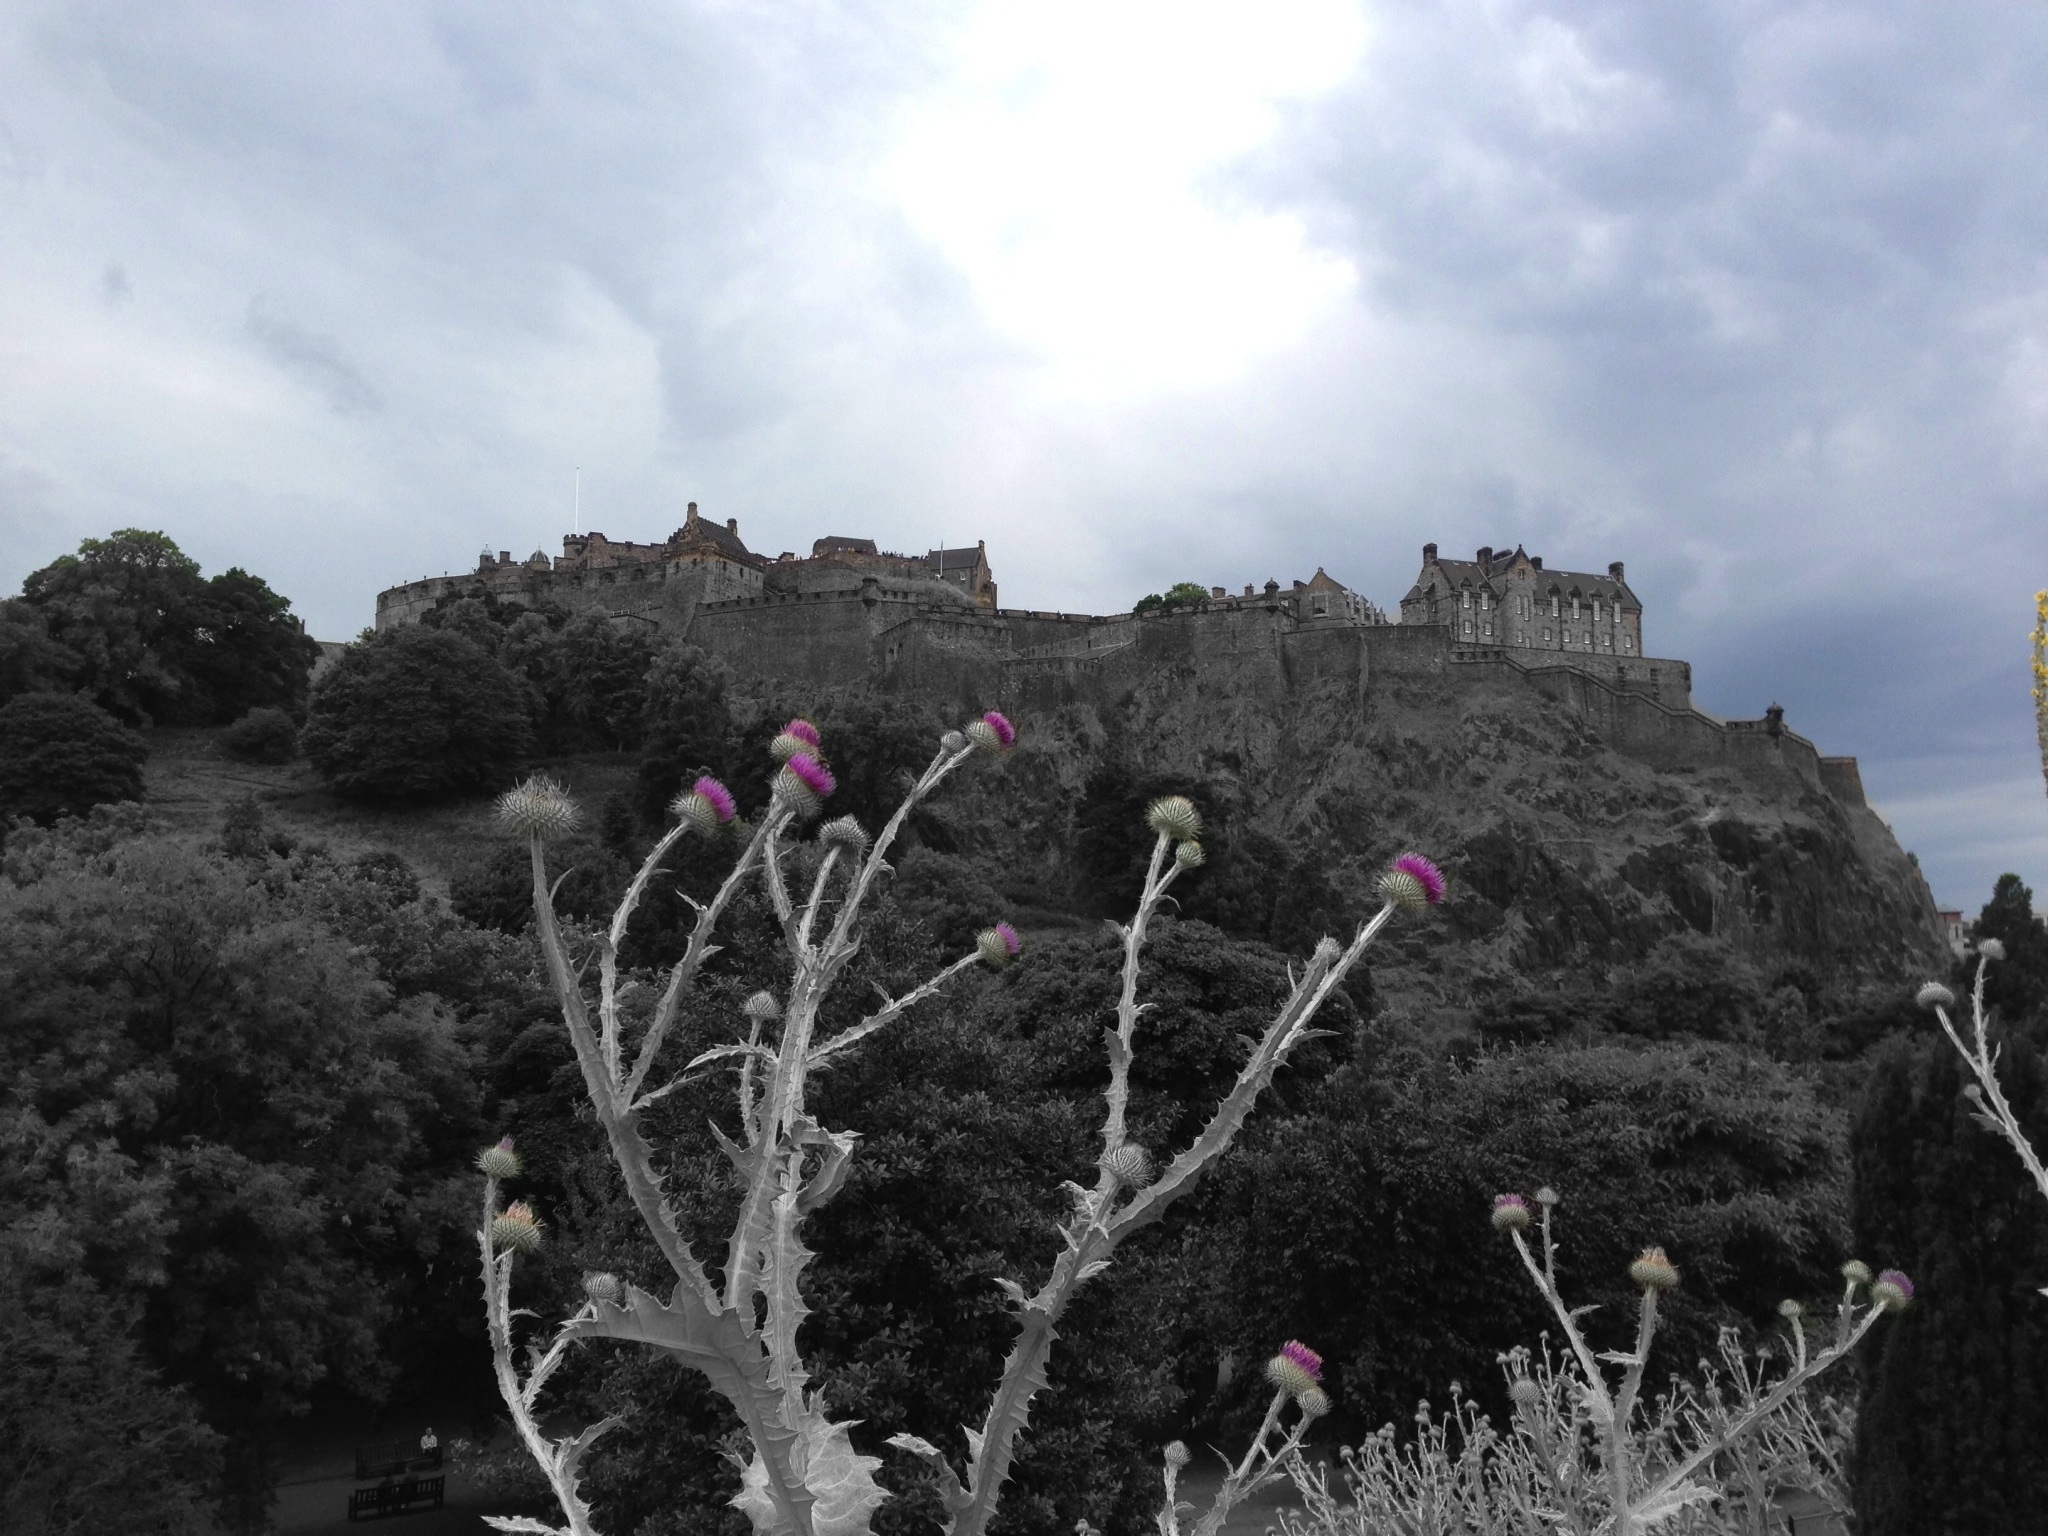
tree, mountain, snow, plant, flower, terrain, thistle, edinburgh, edinburgh castle